José Gonzalez Espaliú

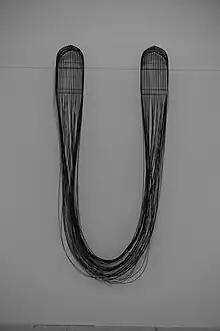
One of Espaliú's later works utilizing cages, a visual motif in the years leading up to his death.

José Gonzalez Espaliú (Pepe Espaliú) (October 26, 1955 – November 2, 1993) was a Spanish artist and activist, best known for his performative and conceptual pieces. He received an AIDS diagnosis in 1990, which influenced him to focus his art on the marginalization and suffering endured by himself and others with AIDS. Most notably, his performance pieces "Carrying" and "The Nest" and his news article "Retrato del artista desahuciado" sought to draw attention to the social and spiritual experiences of living with AIDS, from which he passed away in 1993. Since his Espaliú's death, his work has continued to be exhibited worldwide, including in his hometown of Córdoba in El Centro de Arte Pepe Espaliú (Pepe Espaliú Art Center).